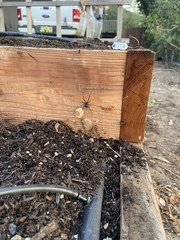
Species: Lactrodectus_hesperus